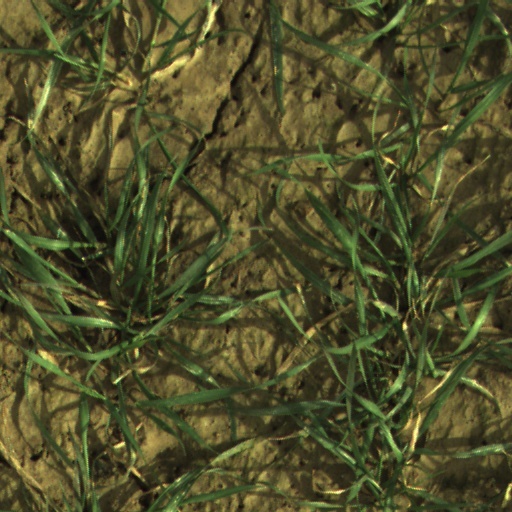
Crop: wheat